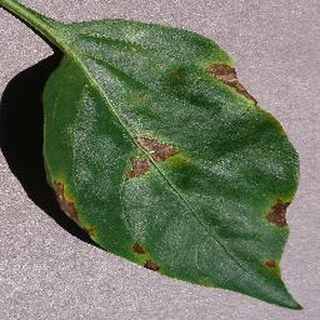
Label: bell_pepper_bacterial_spot